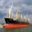
Label: ship